Tjerita Roman

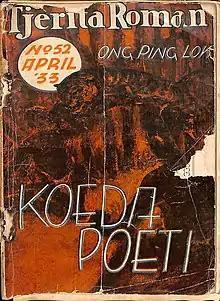
Tjerita Roman April 1933 cover from Indonesian National Library

Tjerita Roman ("novel story" in Malay; Perfected Spelling "Cerita Roman") was a monthly Peranakan Chinese, Malay-language literary magazine published in the Dutch East Indies from 1929 to 1942. It was one of the most successful literary publications in the Indies, publishing hundreds of novels, plays, and short stories during its run. Among its authors were many of the notables of the Chinese Indonesian literary world including Njoo Cheong Seng, Pouw Kioe An, Tan Boen Soan, and Liem Khing Hoo.